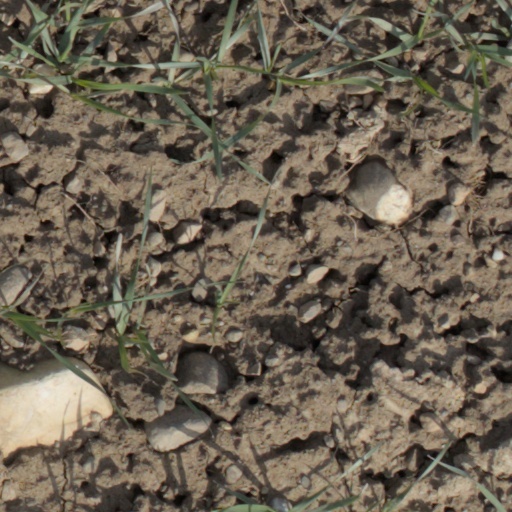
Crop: wheat